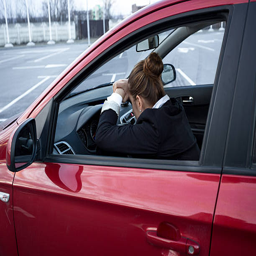
exhausted woman sleeping while driving a car